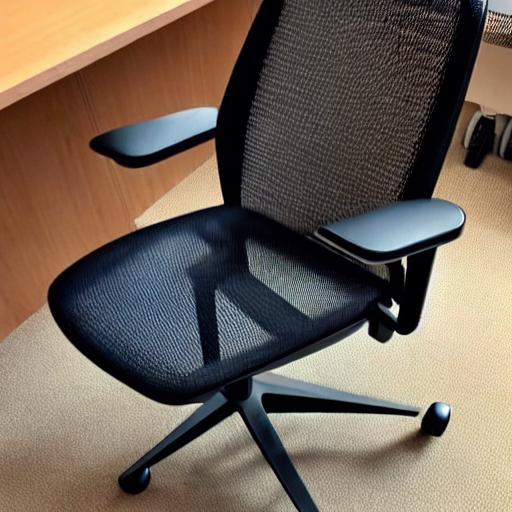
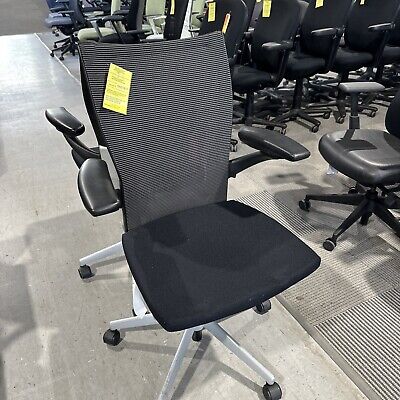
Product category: items_chair
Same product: no